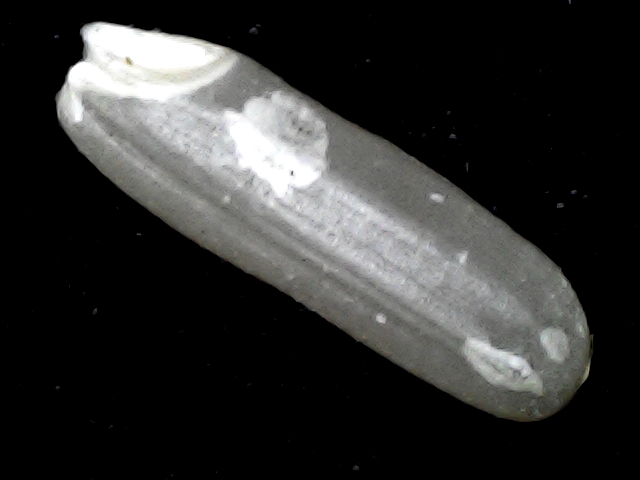
Rice variety: BD87